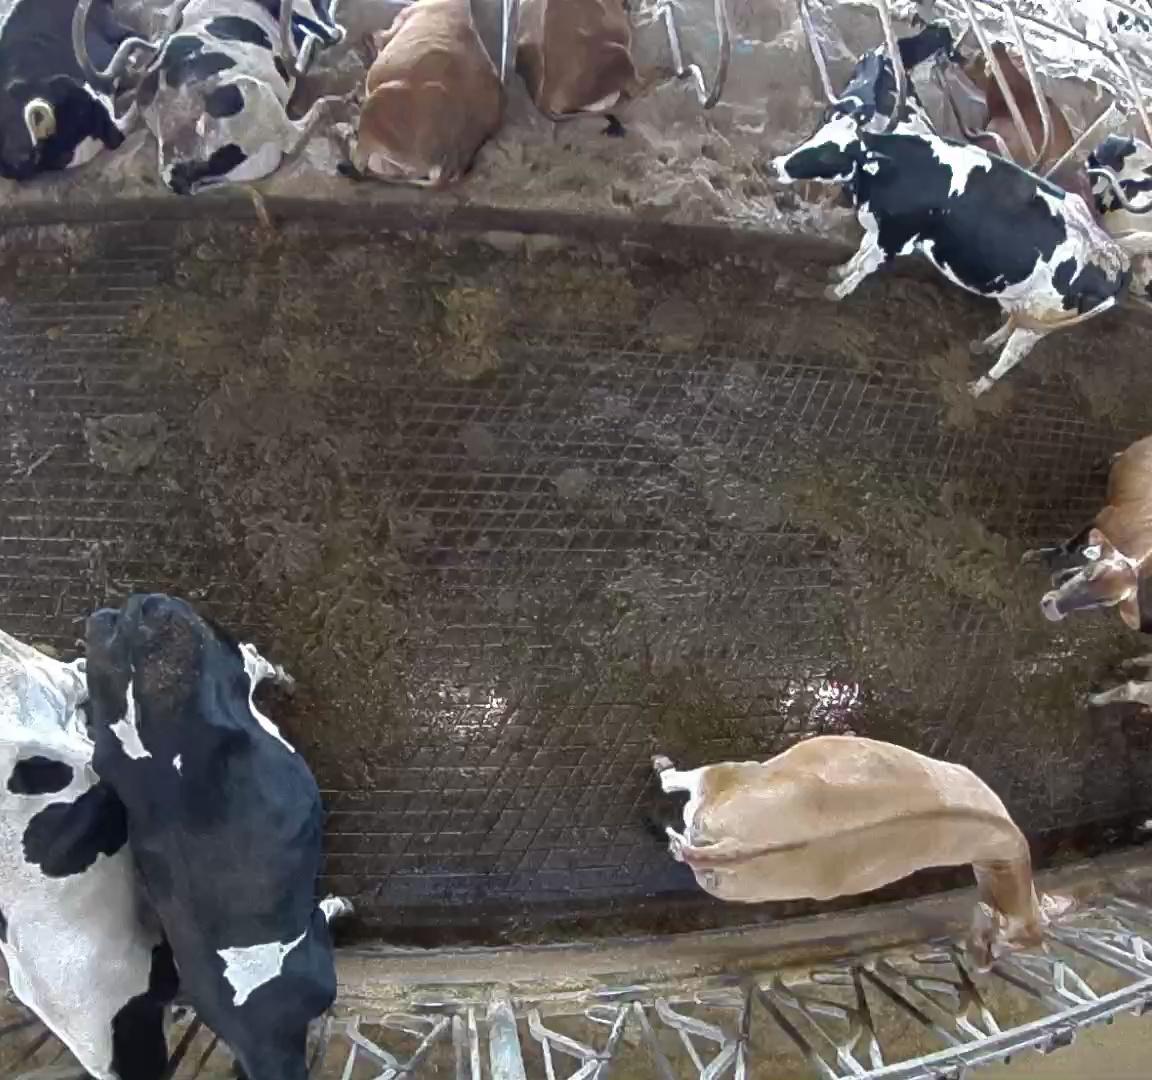
Number of cows: 14